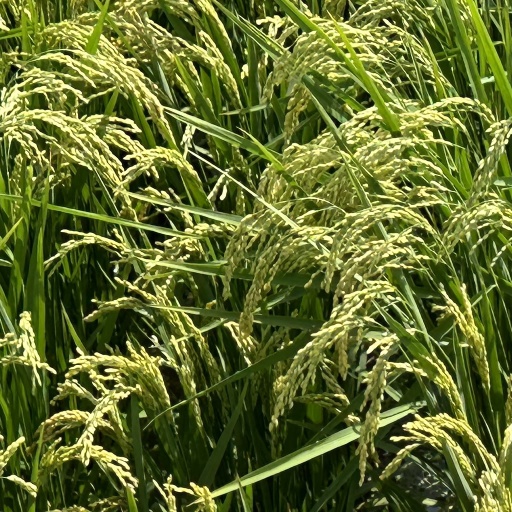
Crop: rice